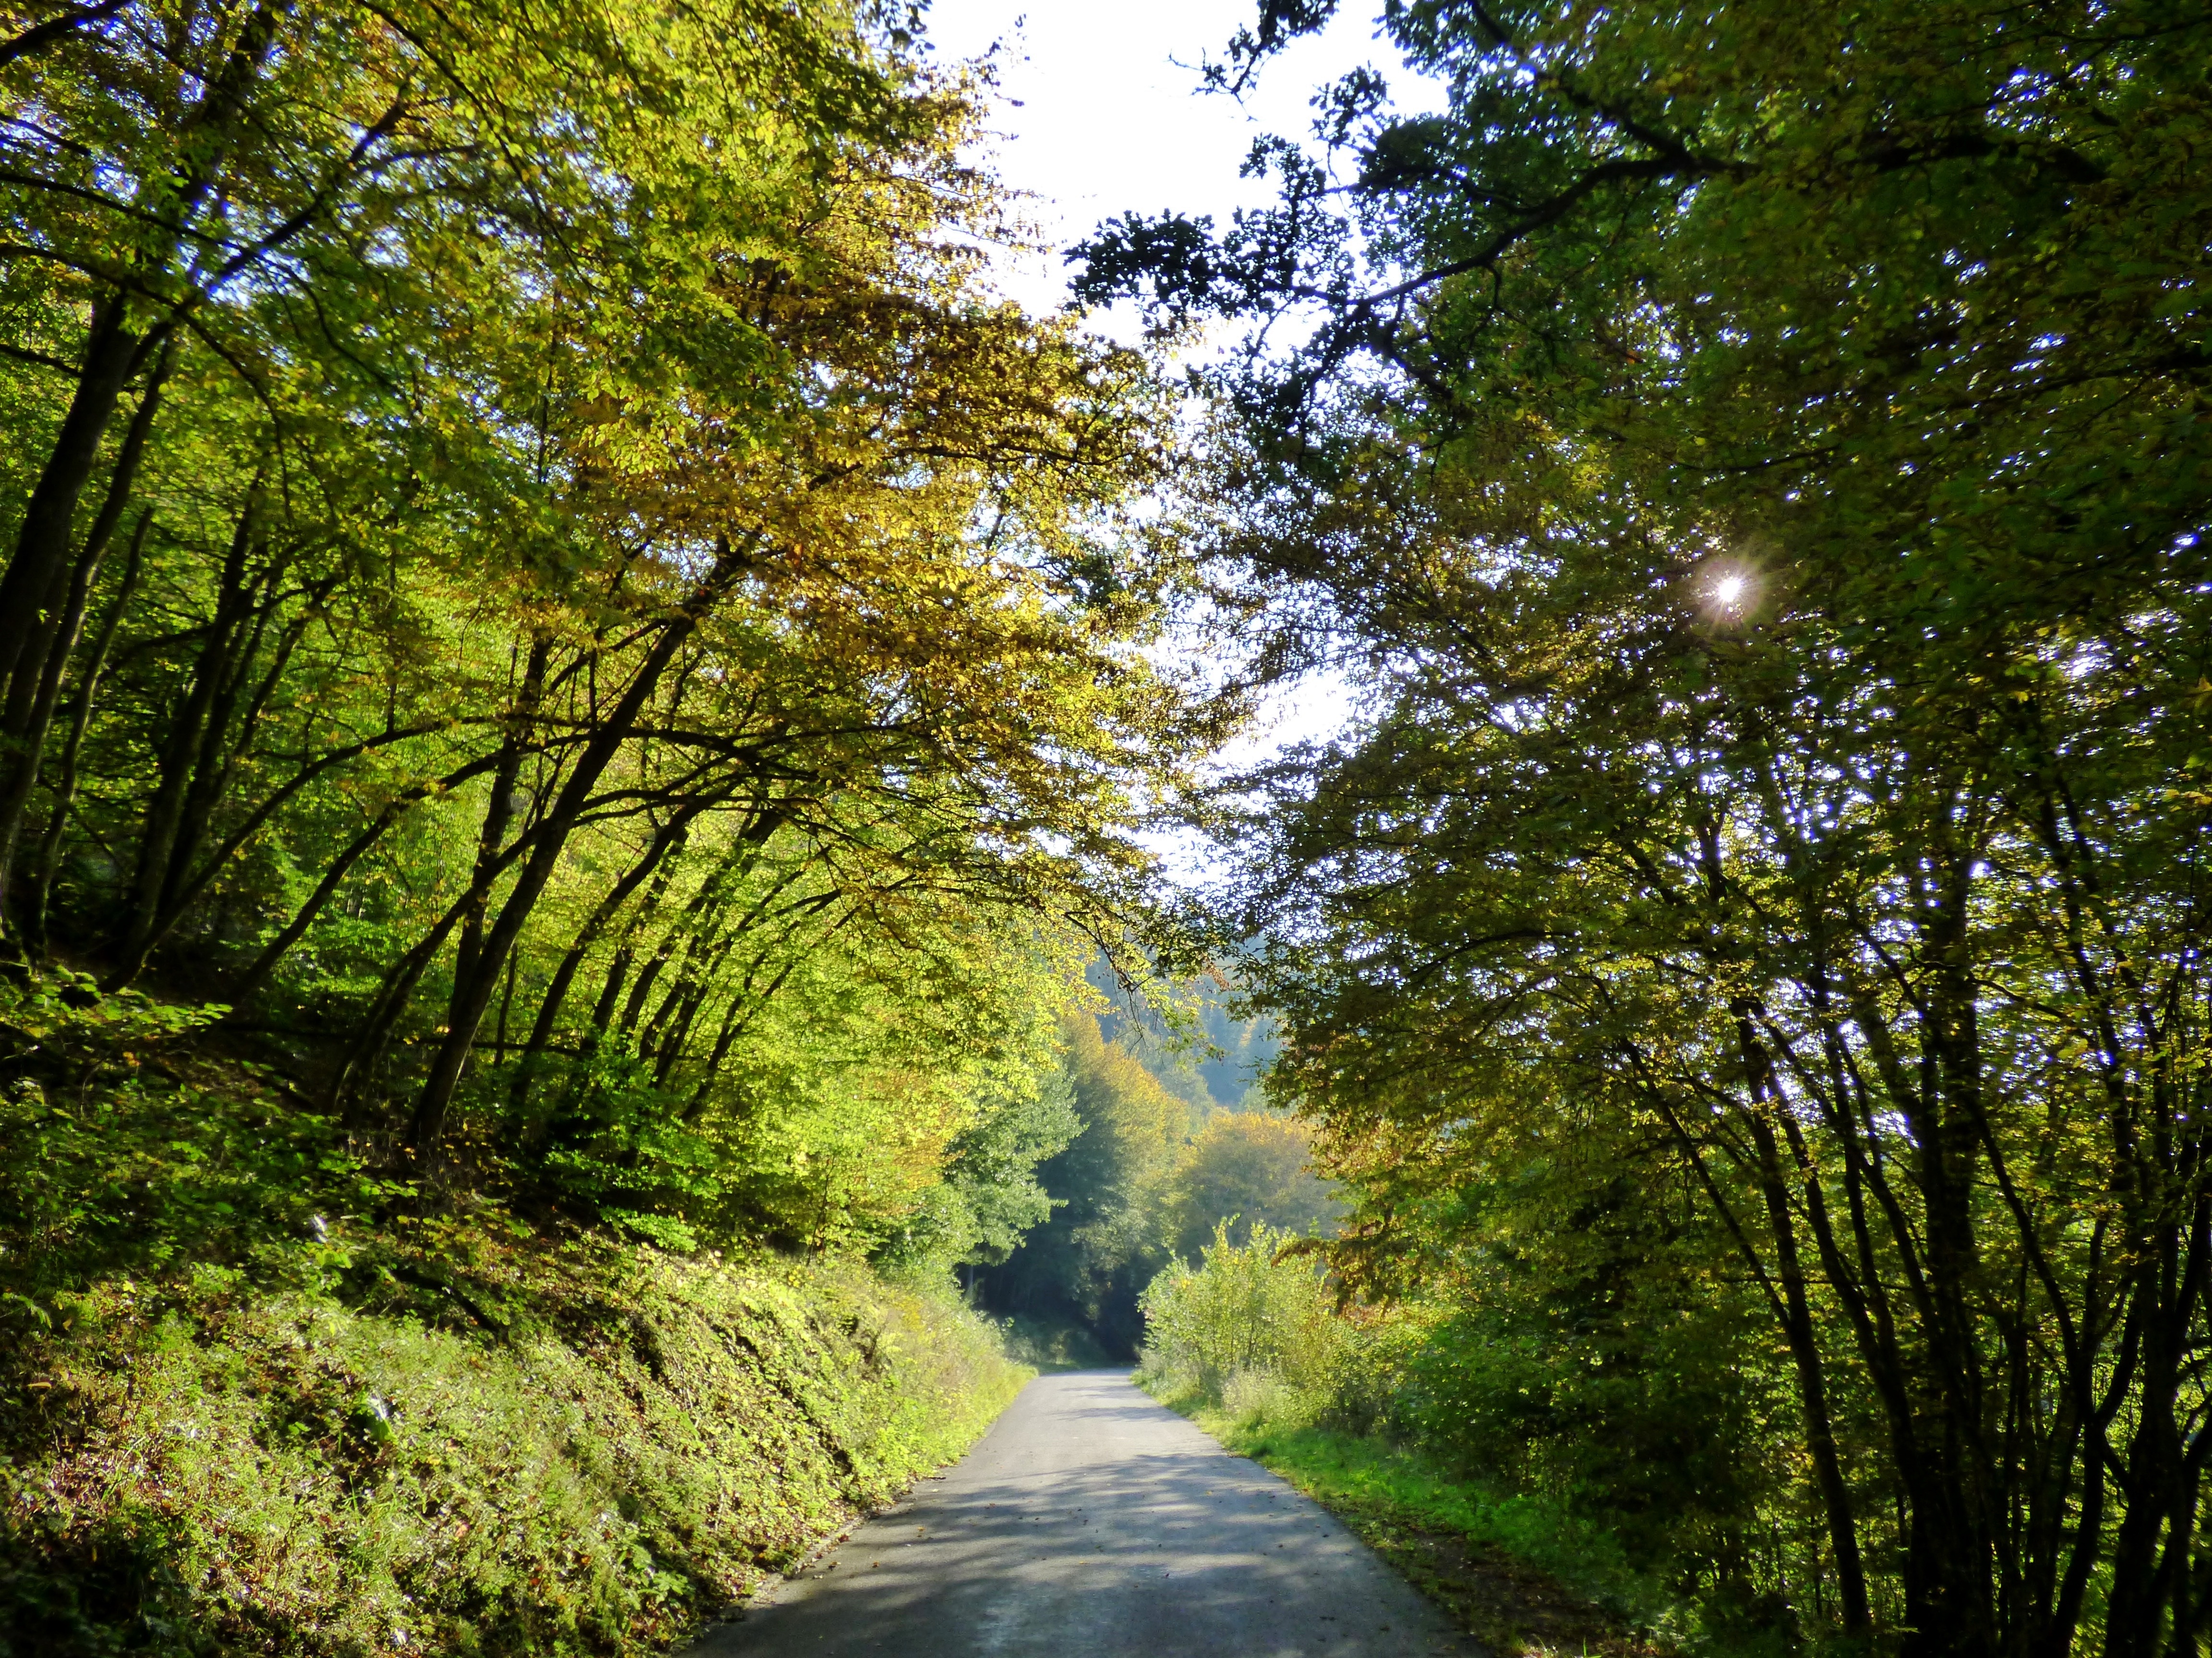
landscape, tree, nature, forest, wilderness, branch, plant, sunlight, morning, leaf, flower, river, stream, green, reflection, jungle, autumn, park, lighting, season, waterway, rainforest, luxembourg, woodland, habitat, afternoon, water feature, ecosystem, natural environment, atmospheric phenomenon, woody plant